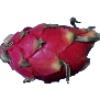
Label: red_pitahaya